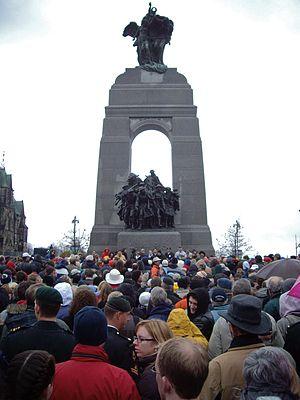
Le Monument commémoratif de guerre du Canada, aussi connu sous le nom de La Réponse, est un grand cénotaphe de granite situé place de la Confédération à Ottawa. Il est le mémorial de guerre national du Canada.